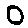
Label: 0